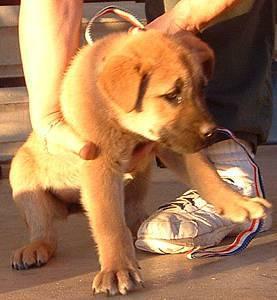
dog